Bludgeoning Angel Dokuro-chan

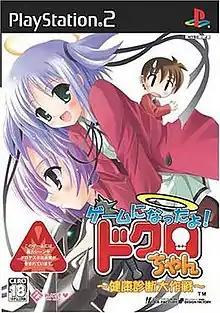
"Game ni Natta yo! Dokuro-chan ~ Kenkou Shindan Daisakusen"

In late 2005, a video game based on the series titled was released in Japan. The game was given an 18+ rating from CERO, because of highly disturbing violence and nudity. The game was re-rated as "D" (17+) on their website since this game was released while the "D" rating was not created. In the game, Sakura meets a new angel named Benomu. The game is set up as a visual novel where the player has to pick which opinions to go with. This game features the affection system, where the main character Sakura has to spend time with one of the six girls to maximize their heart meter and get the good ending for that character. Even though this game features voices, the minor characters still remains un-voiced, which results in only viewing text written on the screen while the character is silent. "Zansu" is one example. The voiced characters only include: Sakura, Zakuro, Dokuro, Benomu, Sabato and Shizuki.